Charles Older

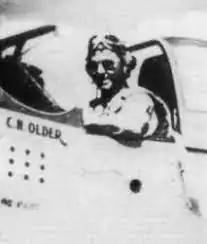
Older onboard his P-51 Mustang during World War II

Charles Herman Older (September 29, 1917 – June 17, 2006) was an American judge and flying ace. He was the third highest scoring ace of the American Volunteer Group (the "Flying Tigers") and later the judge in the Charles Manson murder trial.